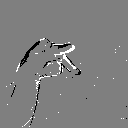
ASL letter: p